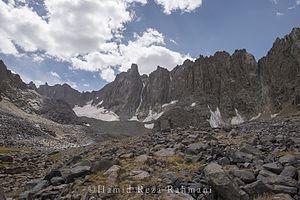
Le Koh-i-Baba est un massif montagneux d'Afghanistan qui constitue un prolongement occidental de l'Hindou-Kouch. Il abrite la source des rivières Kaboul, Helmand, Arghandab et Hari Rûd. Son point culminant est le pic Foladi à 5 048 m d'altitude au sud de Bâmiyân.